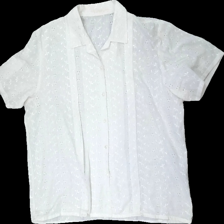
View: front
Type: Shirt
Category: Men
Brand: Missing
Colors: White
Material: 68% polyester 32% cotton
Pattern: Embroidered
Cut: Regular
Season: All
Stains: Minor
Damage location: bottom right
Damage 2: gul i nacke
Damage 2 location: top center
Damage 3 location: middle center
Price range: <50
Recommended usage: Reuse
Description: vit skjorta med broderade blommor över hela, lite gul i nacken